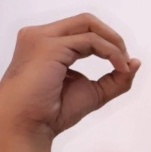
ASL sign: O